Legitimacy (family law)

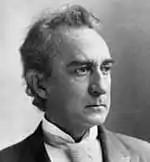
Edwin Booth

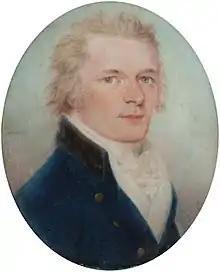
Alexander Hamilton, 1790

Certainty of paternity has been considered important in a wide range of eras and cultures, especially when inheritance and citizenship were at stake, making the tracking of a man's estate and genealogy a central part of what defined a "legitimate" birth. The ancient Latin dictum, ""Mater semper certa est"" ("The [identity of the] mother is always certain", while the father is not), emphasized the dilemma.